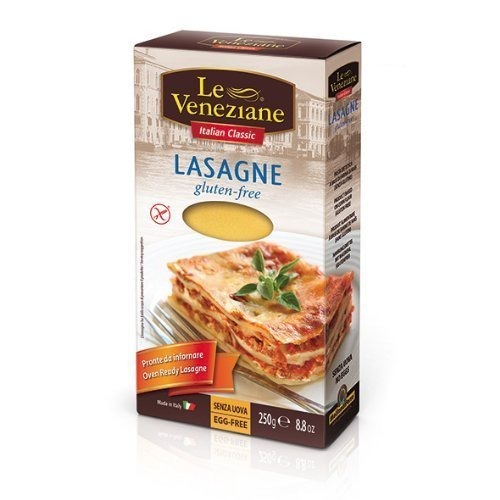
Item Name: Le Veneziane Gluten Free Lasagne Sheets 250 G 4 Pack
Value: 35.3
Unit: Ounce

Price: 6.59